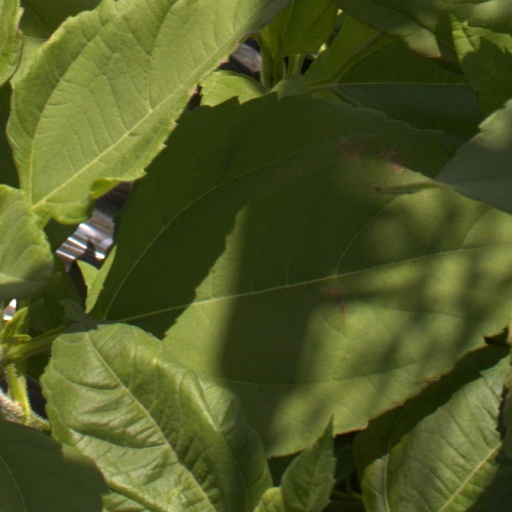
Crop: Jerusalem artichoke